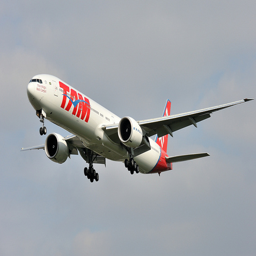
An airplane is shown flying in the sky.
A commercial passenger jet flying in the air.
The red and white plane is taking off.
A airplane with a TAM red logo flies in the air.
a large air plane flying thru the sky